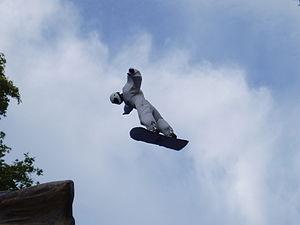
Le « parachutisme ou la chute libre » est une activité consistant à chuter d'une hauteur allant d'une centaine de mètres à plusieurs milliers pour ensuite retourner sur terre avec l'aide d'un parachute. Si la personne s'élance d'un point fixe, on parle alors plutôt de saut de base.